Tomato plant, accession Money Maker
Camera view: vertical (180 deg); turntable rotation: 270 degrees
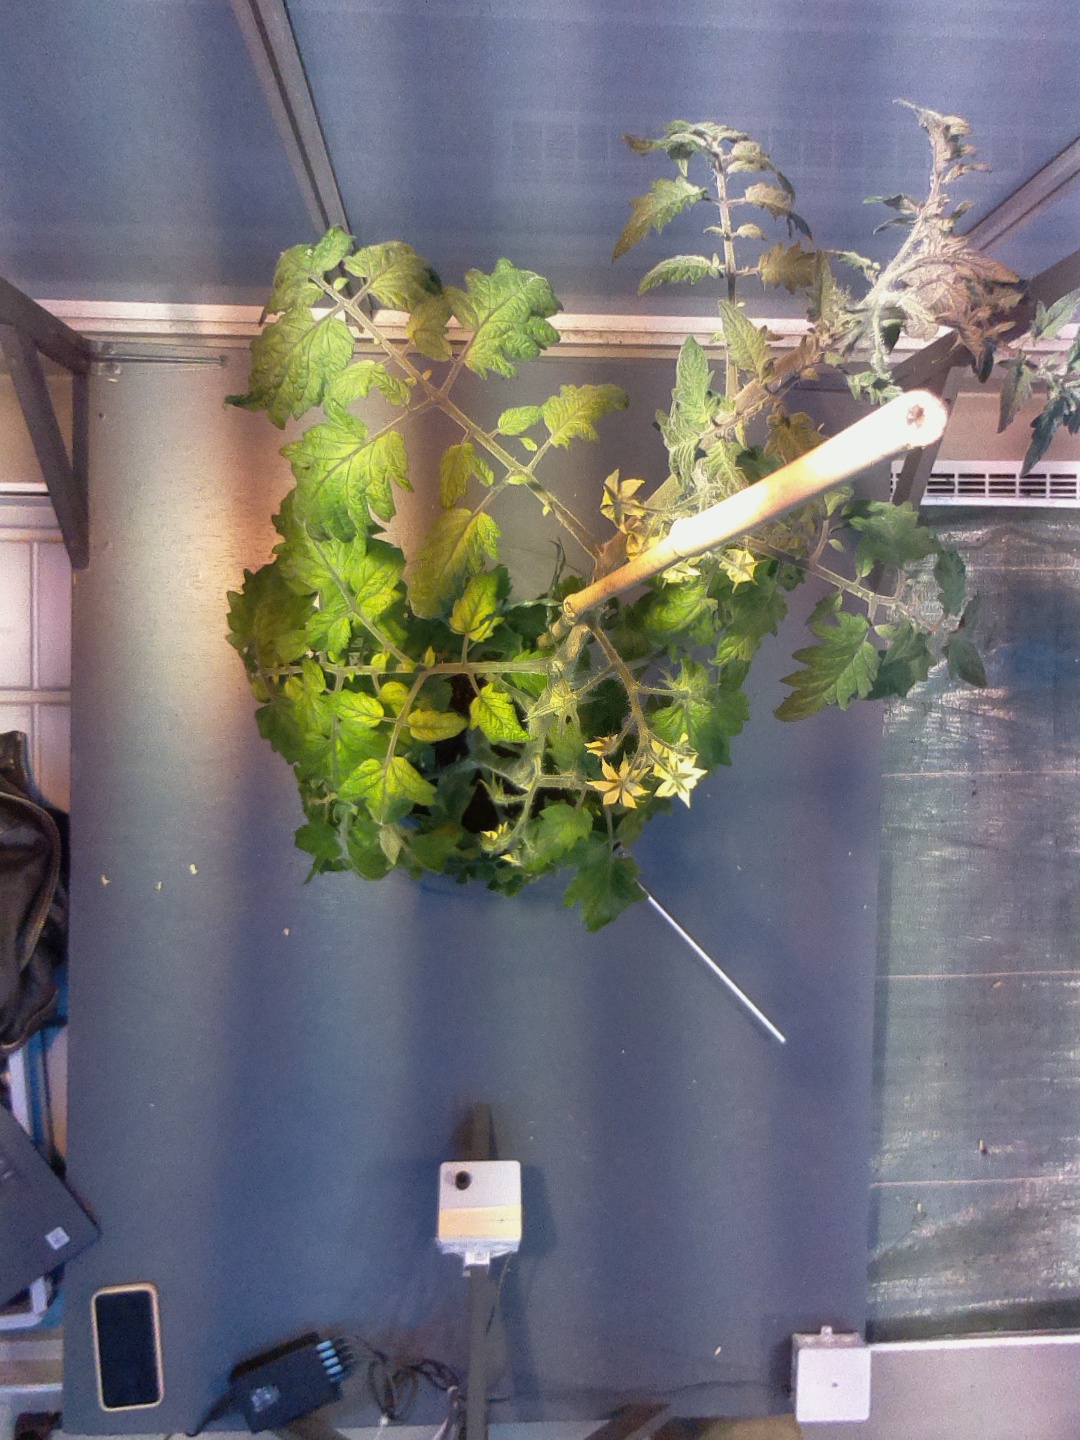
BBCH growth stage 70: Fruits at the main stem or branches visibles